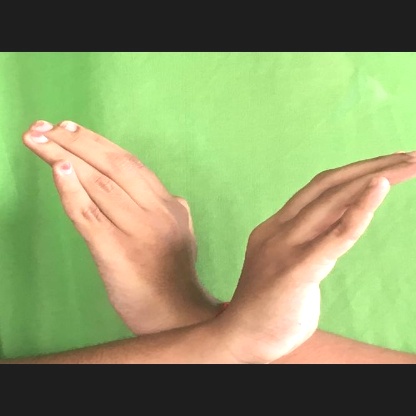
Mudra: Nagabandha